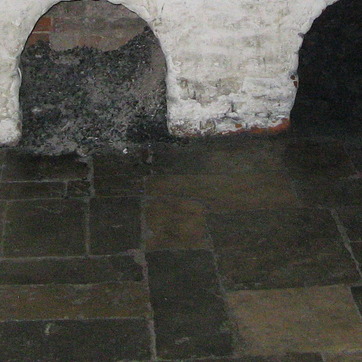
Material: tile